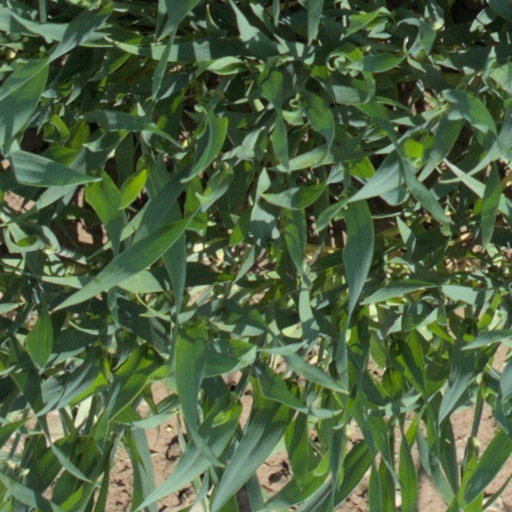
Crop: wheat